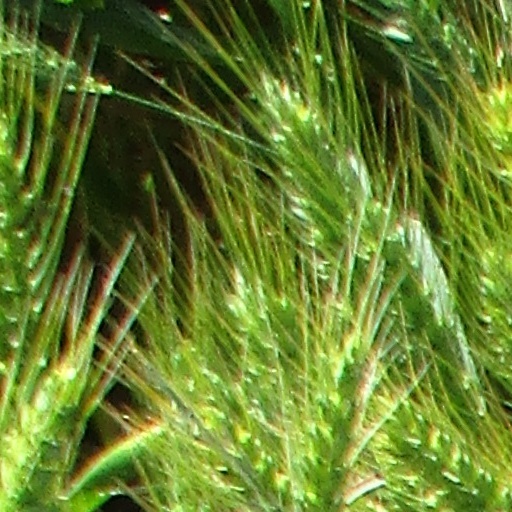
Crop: wheat